Mayrín Villanueva

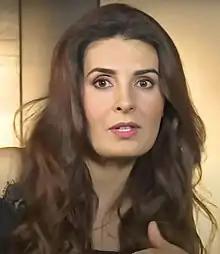
Villanueva in 2019

She starred as the protagonist of several telenovelas, including the 2013 telenovela "Mentir para vivir".